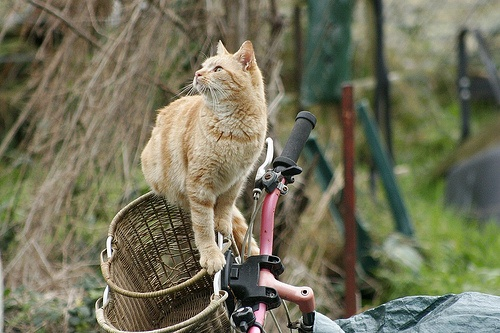
A cat that is sitting on a bikes basket.
a close up of a cat on a basket on a bike
A cat sitting on top of a bike's basket.
An orange tabby cat stands on a basket on a bike's handlebars.
This is a cat on top of a bicycle's basket.